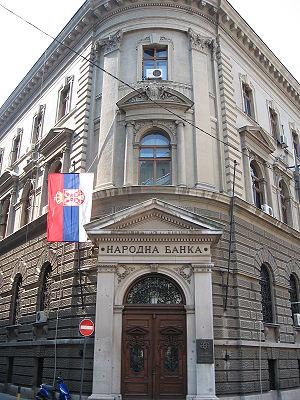
Kralja Petra, la rue du roi Pierre, est une rue de Belgrade, la capitale de la Serbie. Elle est située dans la municipalité de Stari grad.
Konstantin Jovanović était un architecte serbe.